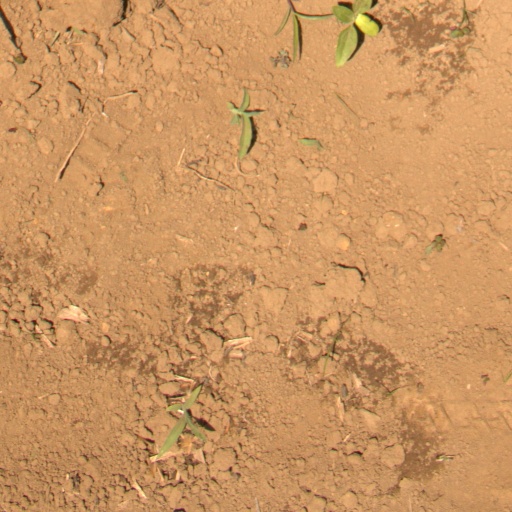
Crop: Jerusalem artichoke